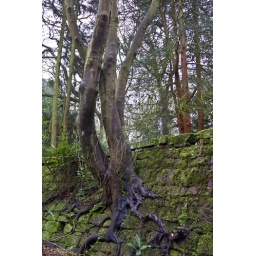
I love the way this tree is almost claiming the ground back for mother nature. I also liked the Red tree in the back ground!